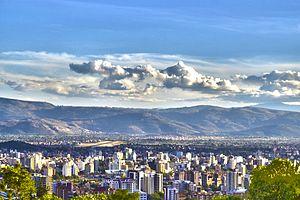
Cochabamba est une ville de Bolivie, siège du Parlement sud-américain, capitale du département de Cochabamba et de la province de Cercado. Elle est située à 234 km au sud-est de La Paz. Sa population s'élevait à 630 587 habitants et 1 113 474 dans l'aire métropolitaine lors du recensement de 2012, devenant ainsi la troisième ville du pays.